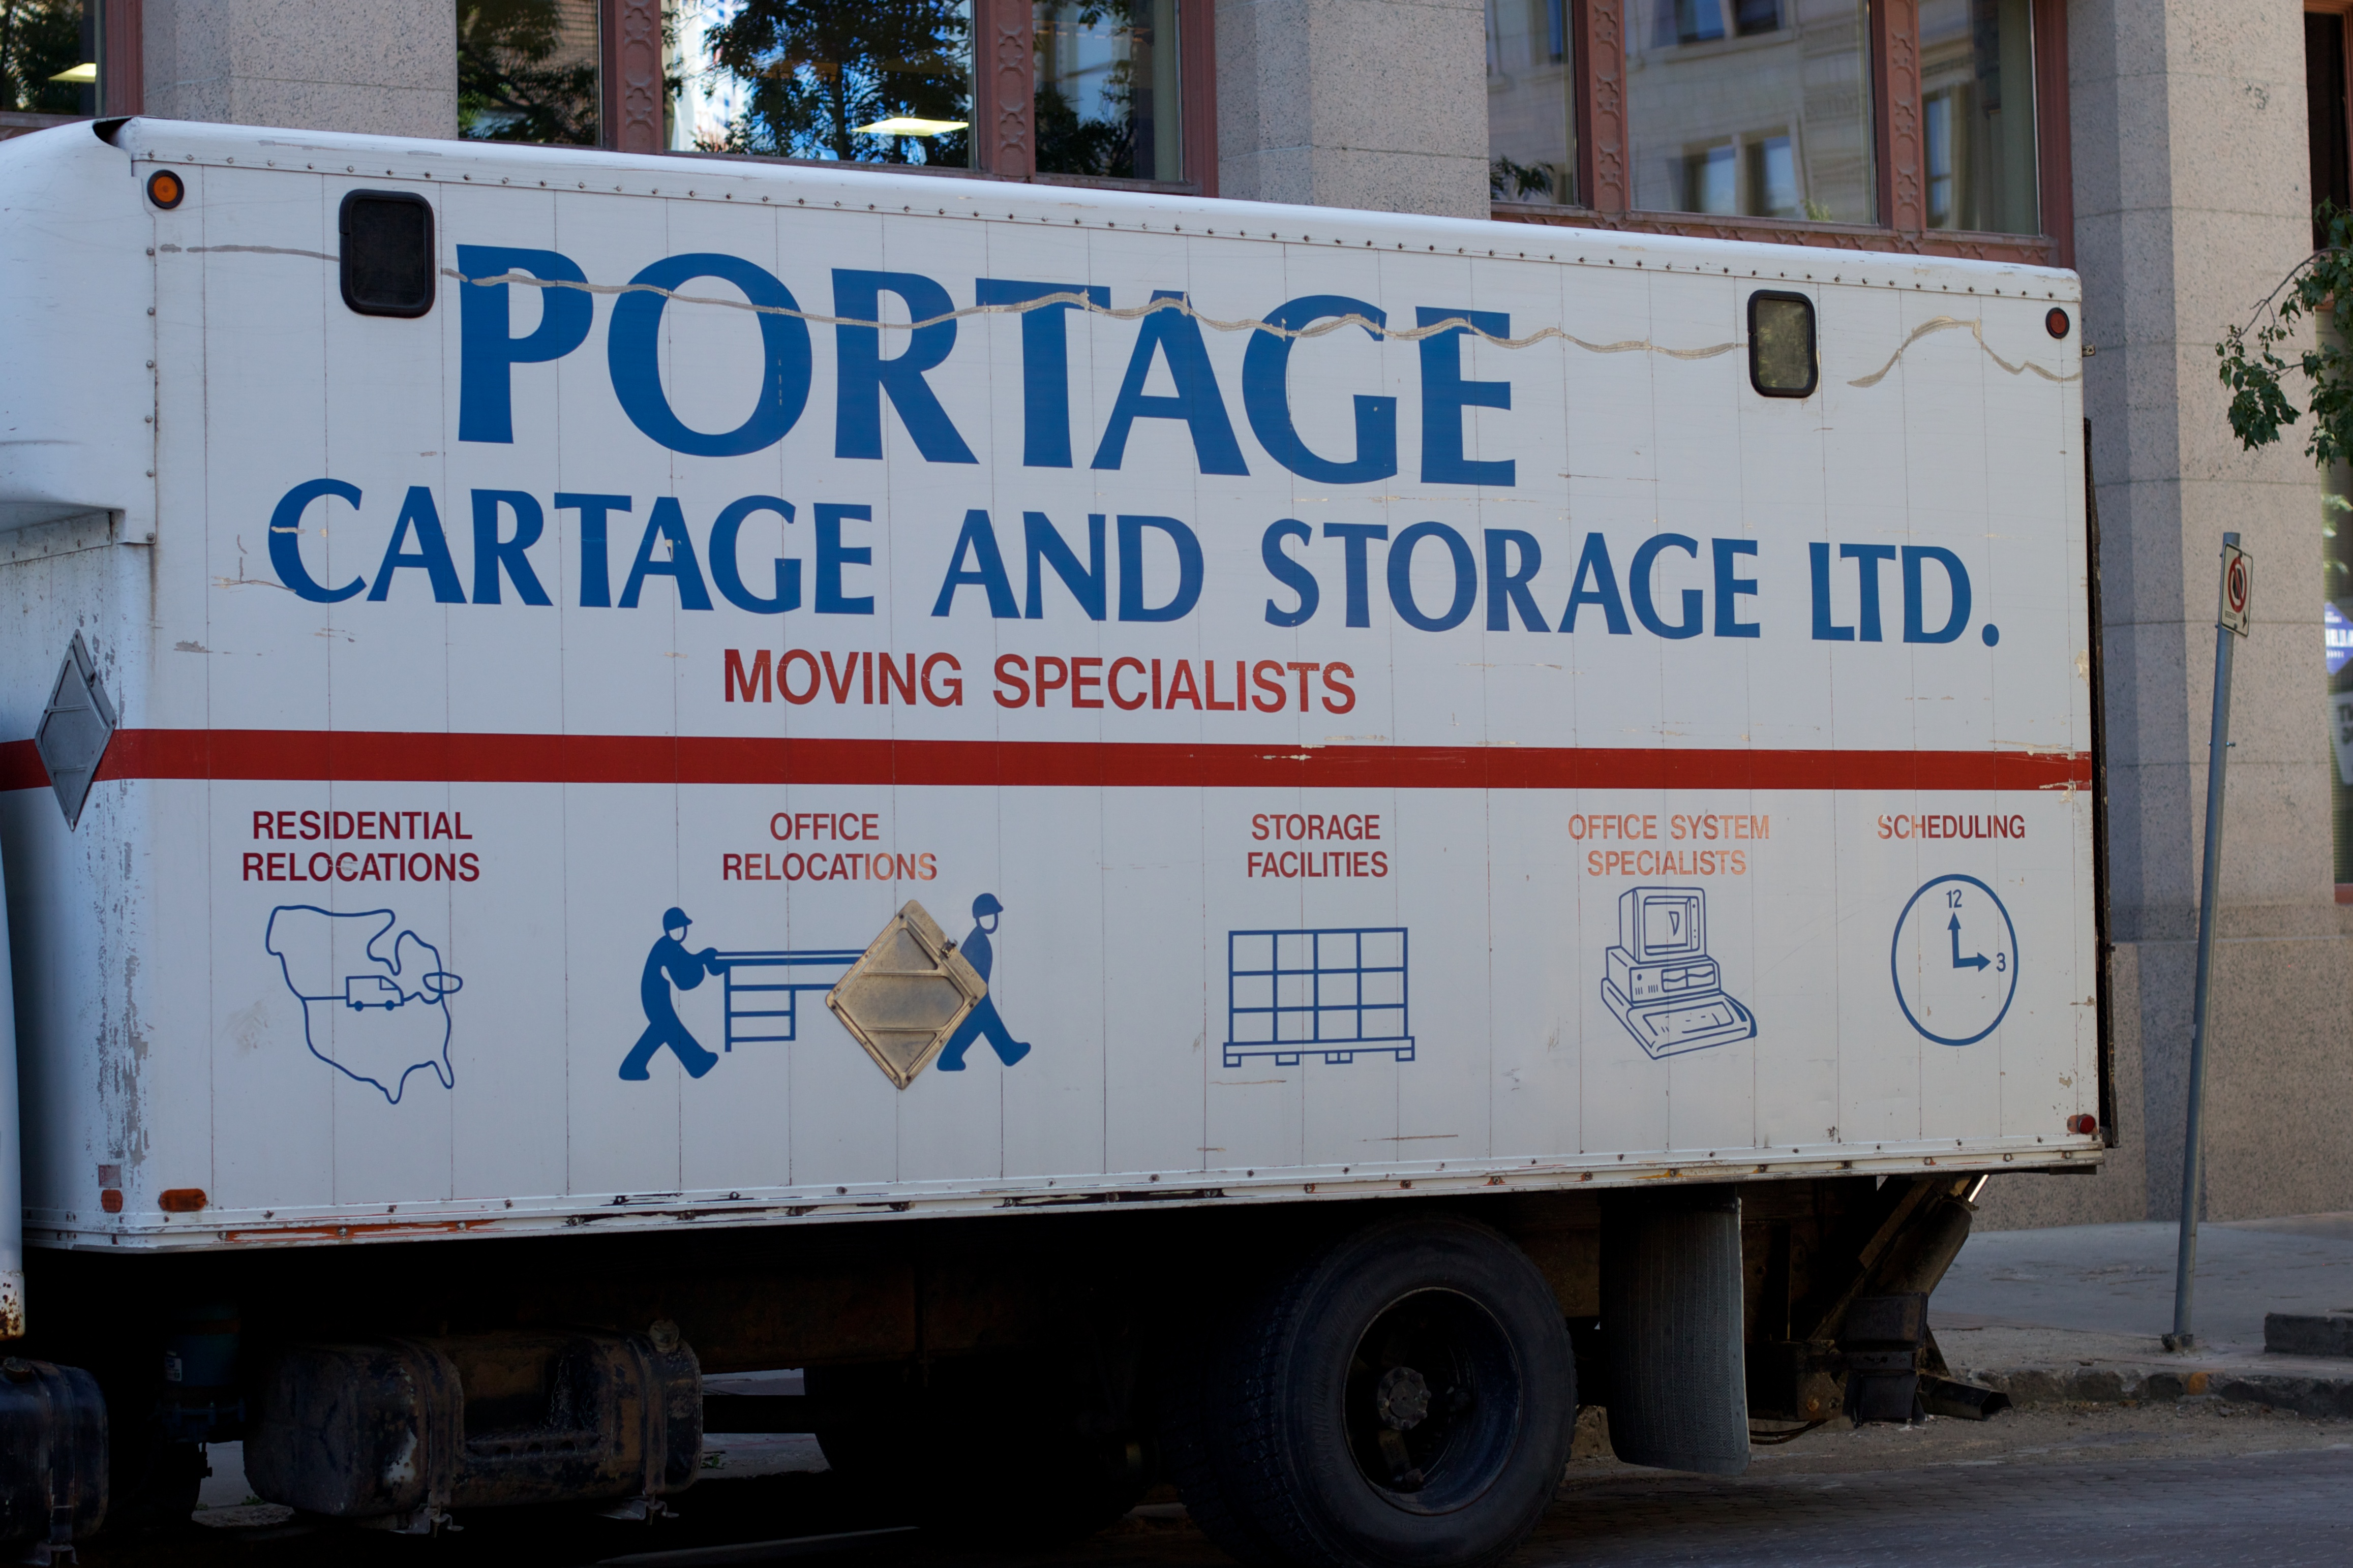
advertising, transport, vehicle, odyssey